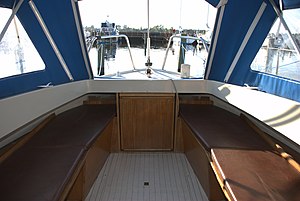
LM 24
En LM 24's interne agter
LM 24 er en kølbåd, der blev designet i år 1967 af Lunderskov Møbelfabrik og senere produceret i perioden fra år 1972 til 1984.